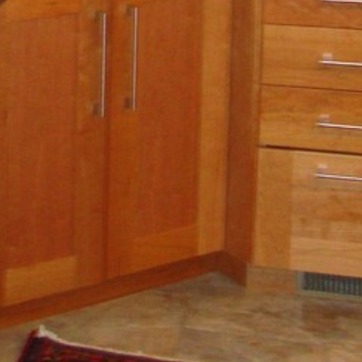
Material: wood